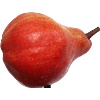
Label: Pear Red 1